Ellaria Sand

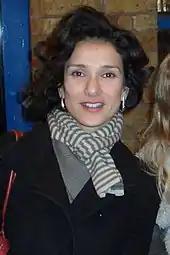
English actress Indira Varma portrays Ellaria Sand.

Ellaria Sand is played by the British actress Indira Varma in the television adaption of the series of books. She won the Empire Hero Award along with the rest of the cast in 2015. She was also nominated, along with the rest of the cast for Screen Actors Guild Award for Outstanding Performance by an Ensemble in a Drama Series in 2016.